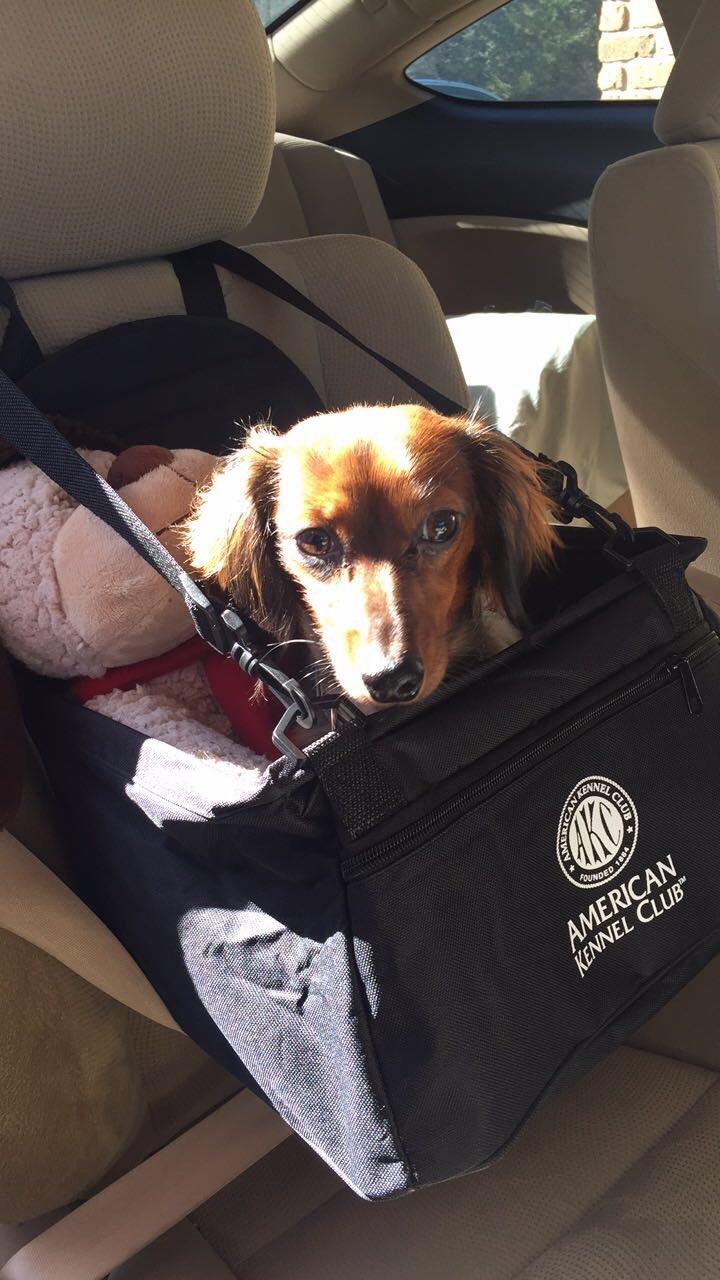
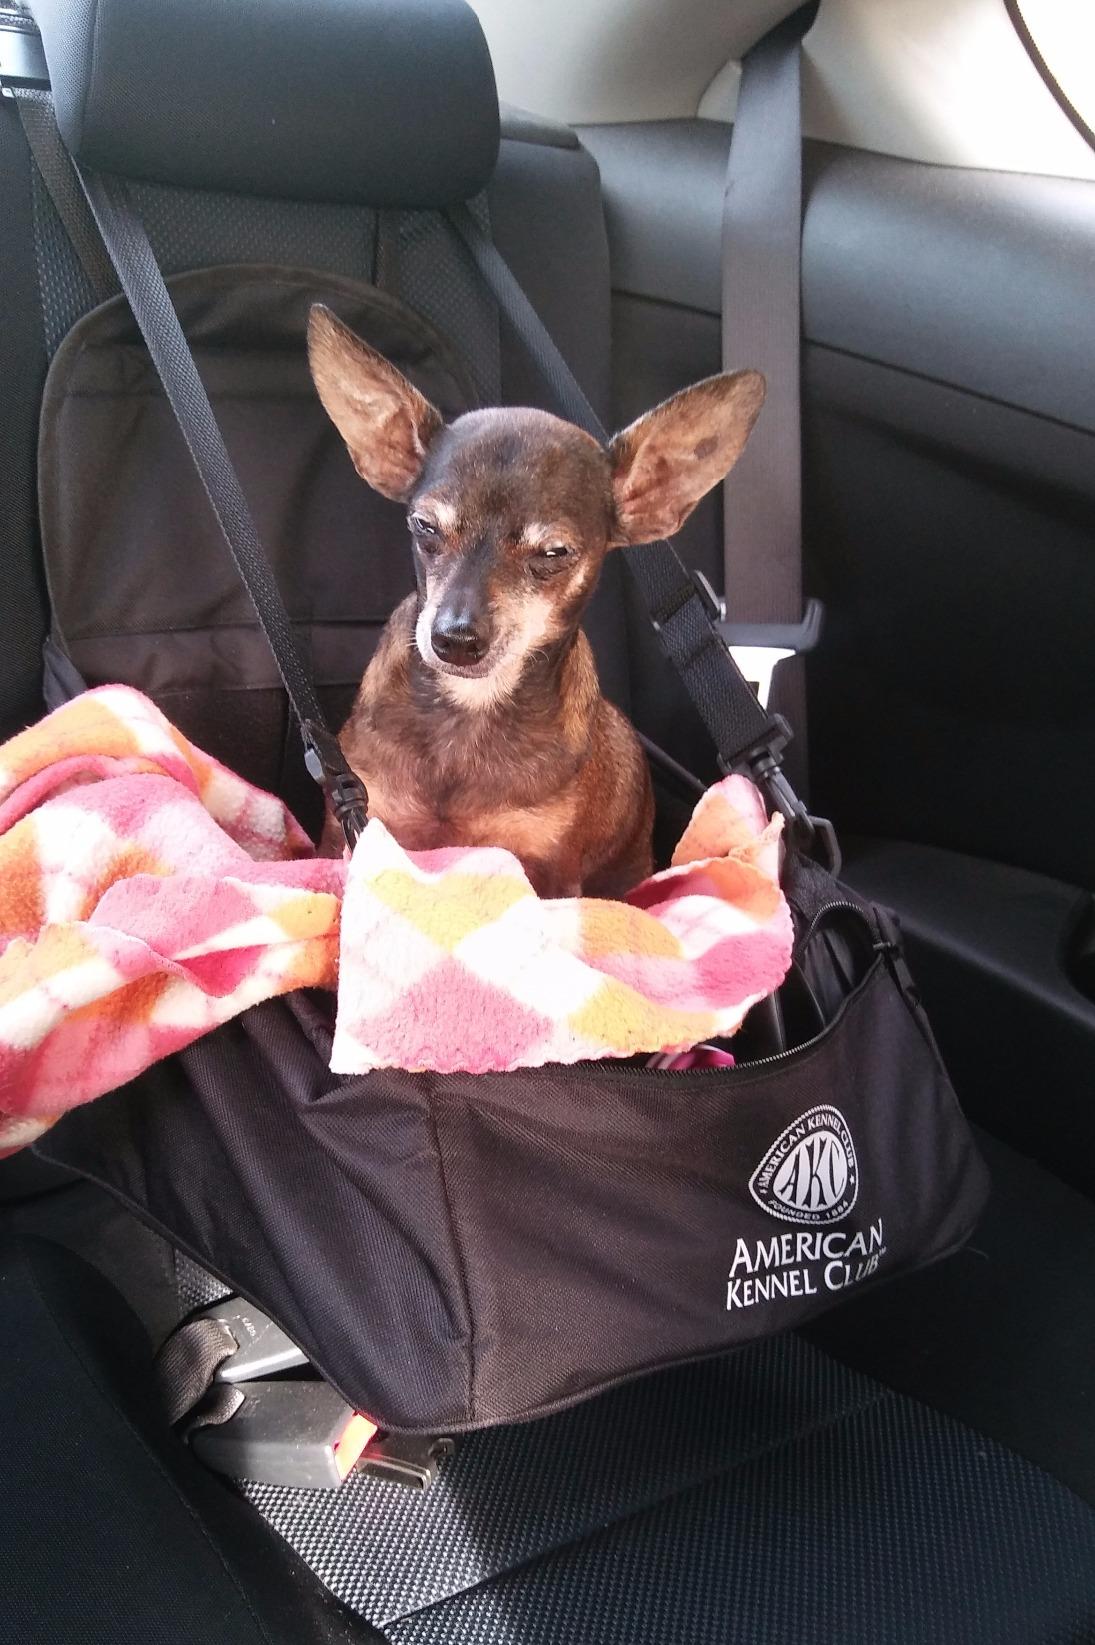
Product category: items_kennel
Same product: yes